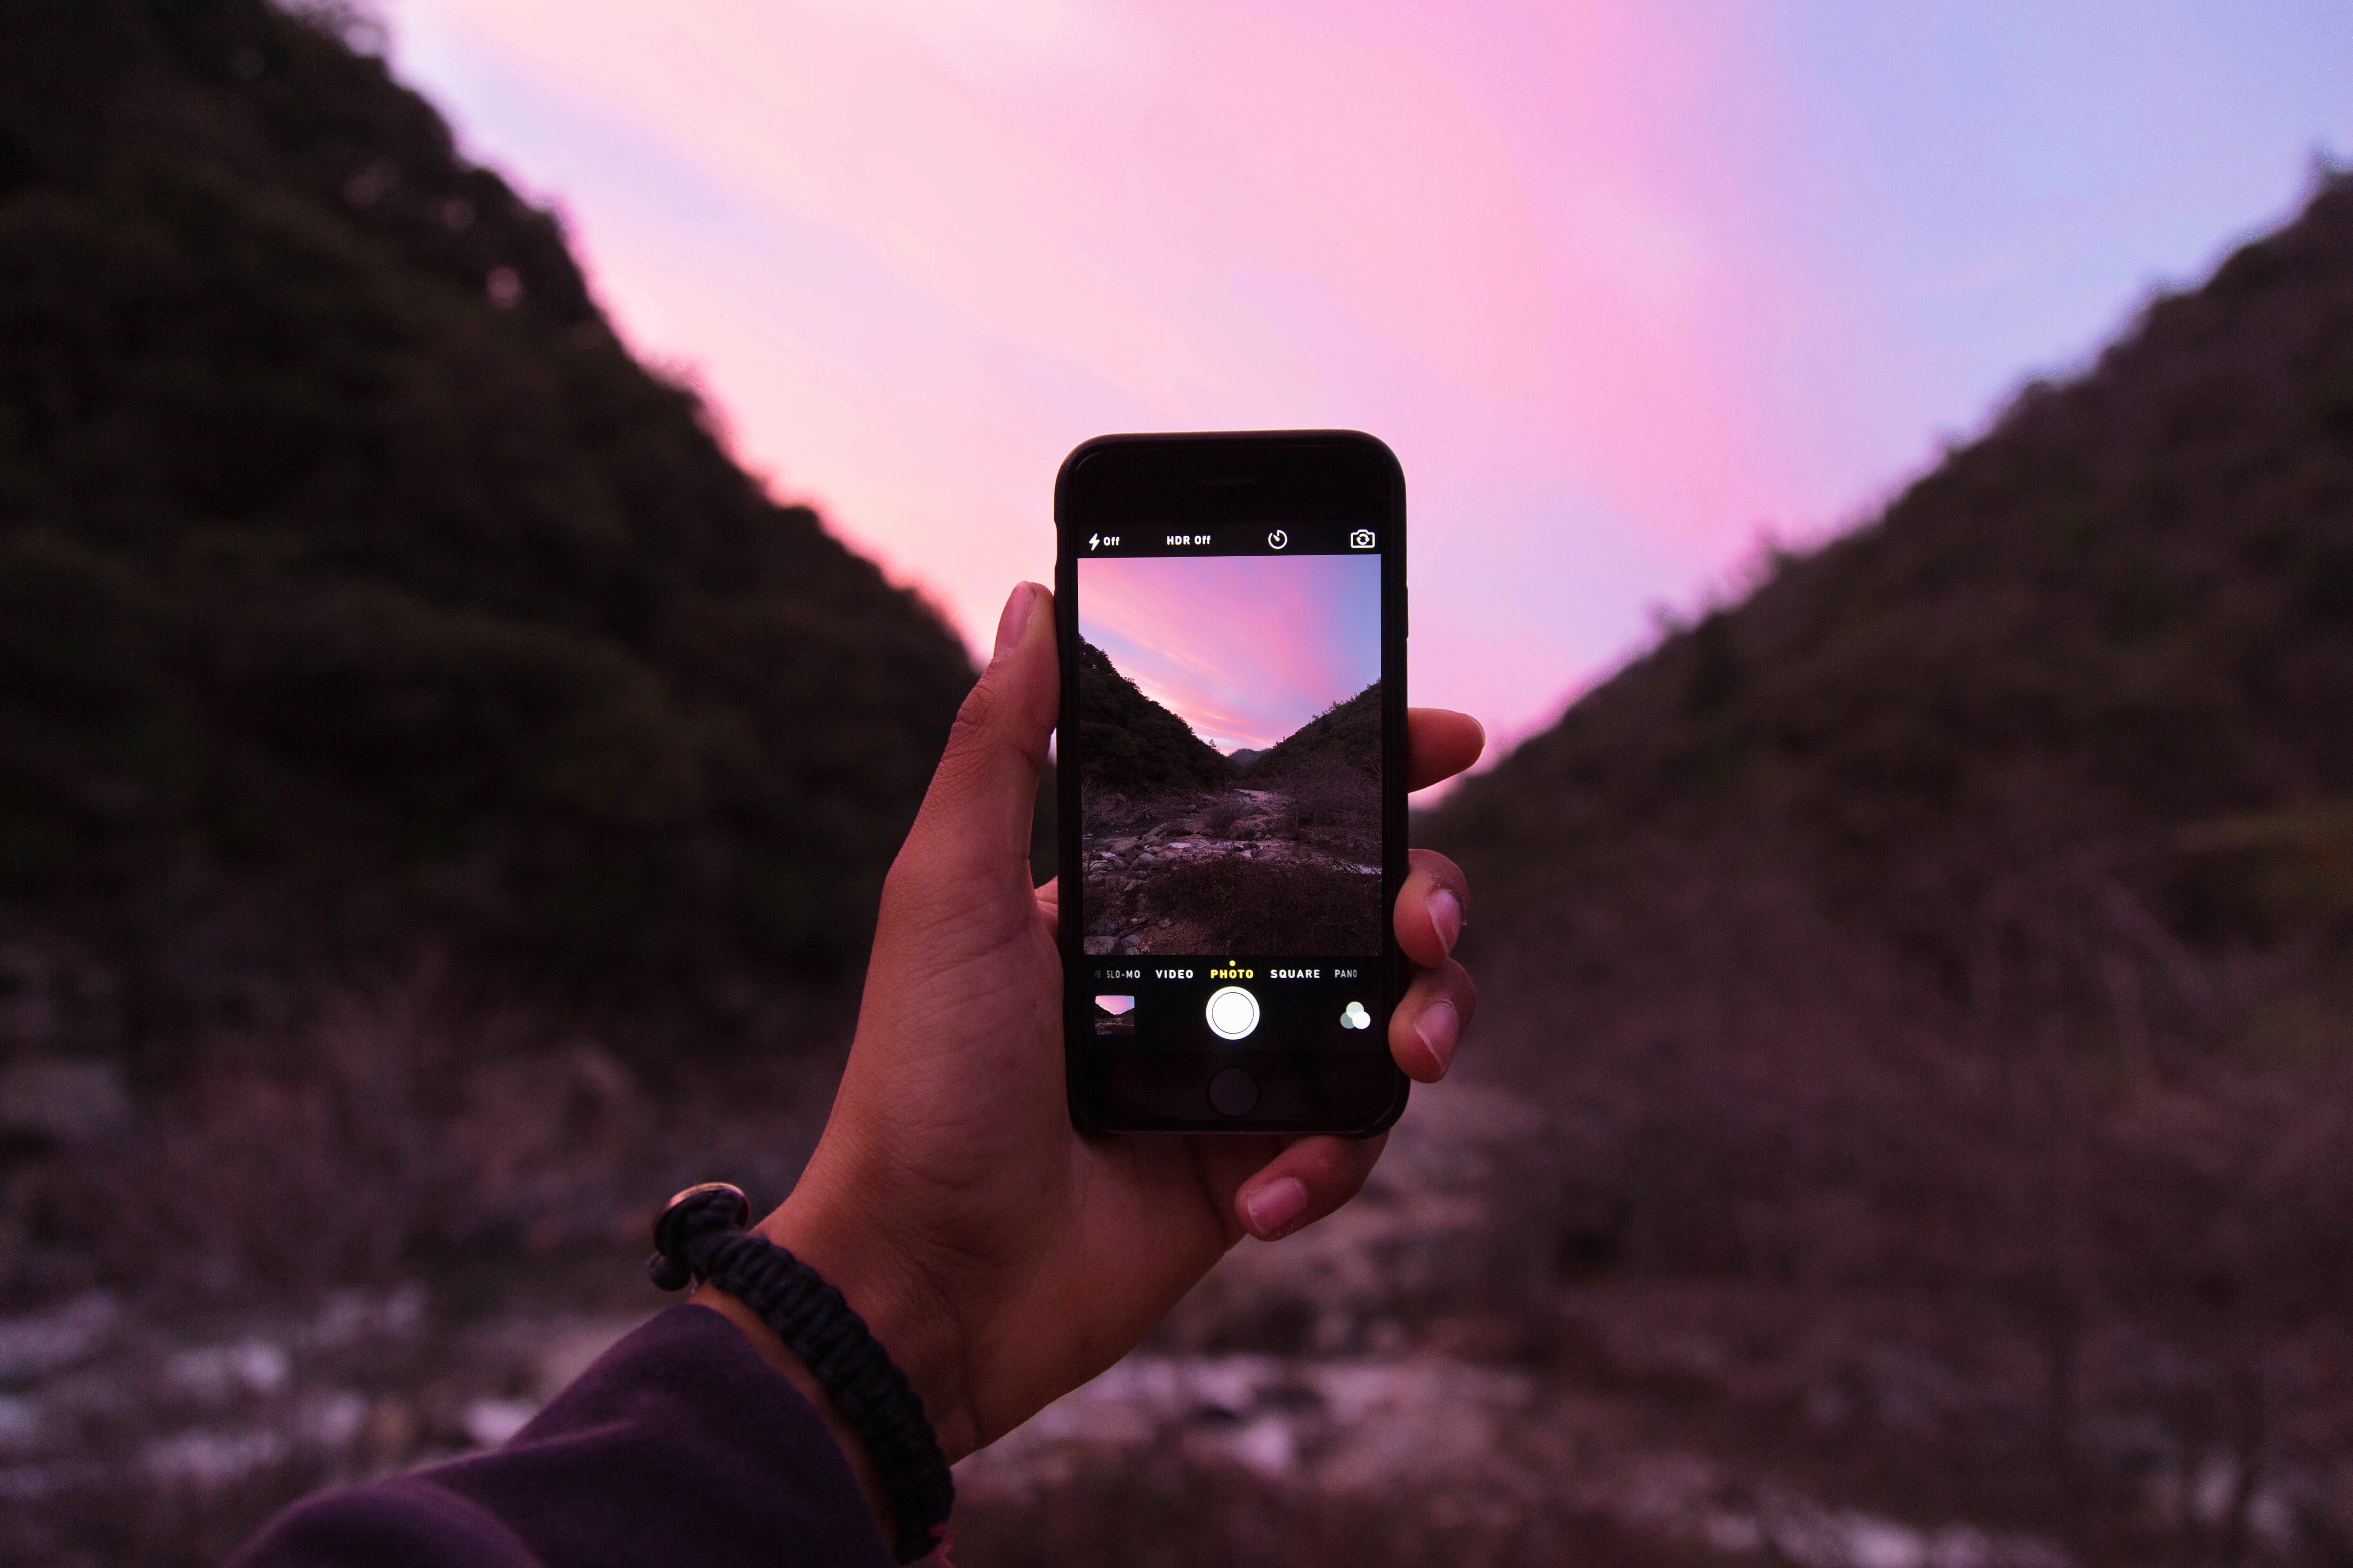
iphone, smartphone, apple, photography, touch, darkness, mobile phone, taking photo, pov, photograph, image, touchscreen, ios, screenshot, computer wallpaper